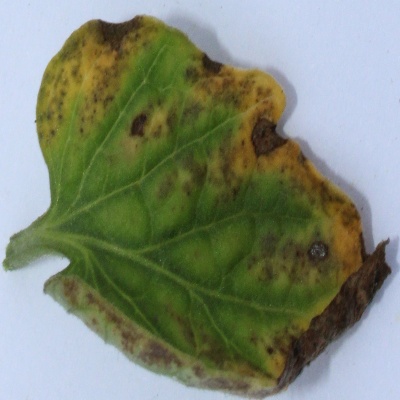
Crop: Tomato
Condition: septoria leaf spot